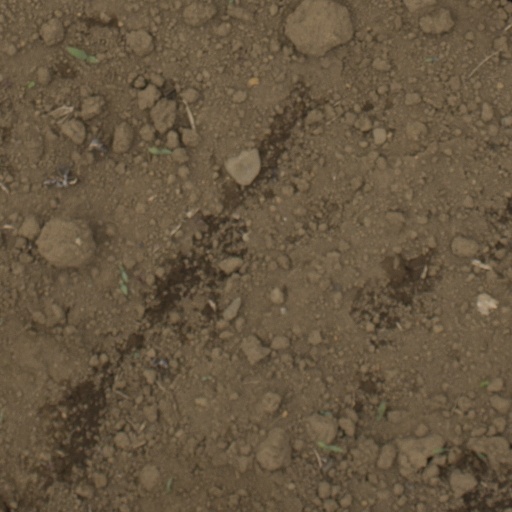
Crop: Jerusalem artichoke